Little Syria, Manhattan

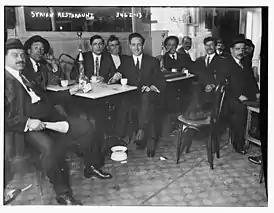
Patrons of a Syrian restaurant playing cards and smoking hookah (1910)

In New York City many immigrants worked as pack peddlers. They would often carry forty to eighty pounds of notions, which they would sell uptown during the day and further afield in upstate New York during the summer. Other peddlers sold luxury goods and religious objects such as damask cloth, embroideries, rosaries and crosses made from olive wood from the Holy Land. In order to maintain this constant flow of these goods many Syrians also started import-export businesses in order to sell directly to these peddlers. Many women worked as peddlers as well, mainly selling sundry goods, however they also labored as seamstresses, mill workers, factory workers, and entrepreneurs in their own right. Marie el-Khoury, a prominent jewelry designer, was one of the most successful Syrian-born business owners in the city. Originally trained as a jeweler under her father, she moved the business from its original location on the boardwalk in Atlantic City, New Jersey to Manhattan after his death. Little Syria was the original location of Sahadi's, which opened in the 1890s on Washington Street.